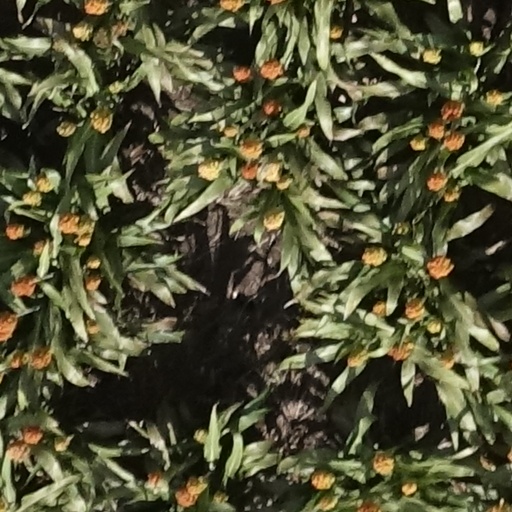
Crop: sorghum